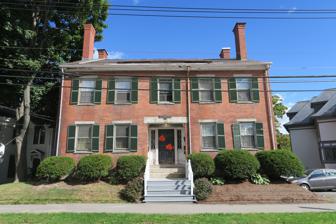
Building: Gen. John Williams House
Country: United States of America
Year built: 1822
Historic house in Maine, United States United States historic place Gen. John Williams House U.S. National Register of Historic Places Gen. John Williams House Show map of Maine Show map of the United States Location 62 High St., Bangor, Maine Coordinates 44°47′58″N 68°46′28″W / 44.79944°N 68.77444°W / 44.79944; -68.77444 Area 0.3 acres (0.12 ha) Built 1822 ( 1822 ) Architectural style Federal NRHP reference No. 78000195 Added to NRHP December 22, 1978 The Gen. John Williams House is a historic house at 62 High Street in Bangor, Maine .  Built in the early 1820s, it is believed to be the oldest brick house in the city, and one of its only examples of Federal architecture.  It was built by John Williams, a leading businessman and militia commander of the period. It was listed on the National Register of Historic Places in 1978. The Williams House is set on the north side of High Street, a short, predominantly residential, side street near Bangor's central business district.  The house is a 2 + 1 ⁄ 2 -story brick structure, five bays wide and three deep, with a side gable roof and four side chimneys.  The centered entry is recessed in a wide opening with a granite lintel, with paneled sides, sidelight windows, and a fan above.  Windows are plain sash windows with granite sills and lintels, and with shutters on the front facade. John Williams was a successful local businessman who served in the local band of state militia during the War of 1812 and was commissioned a brigadier general in 1828. He acquired the lot in 1822, and in 1825 was taxed for the house's presence. In the civic scene, he served the fire brigade, was president of the local library association and registrar of probate for the county. He sold the house in 1835 to Dr. William Mason, in whose family it remained until the 1950s. See also National Register of Historic Places listings in Penobscot County, Maine References